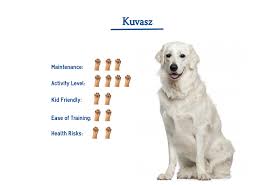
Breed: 223-n000067-kuvasz